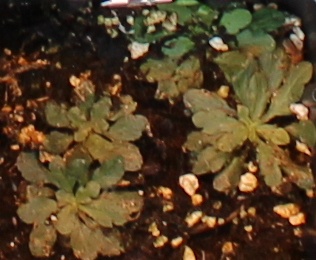
Label: Horseweed